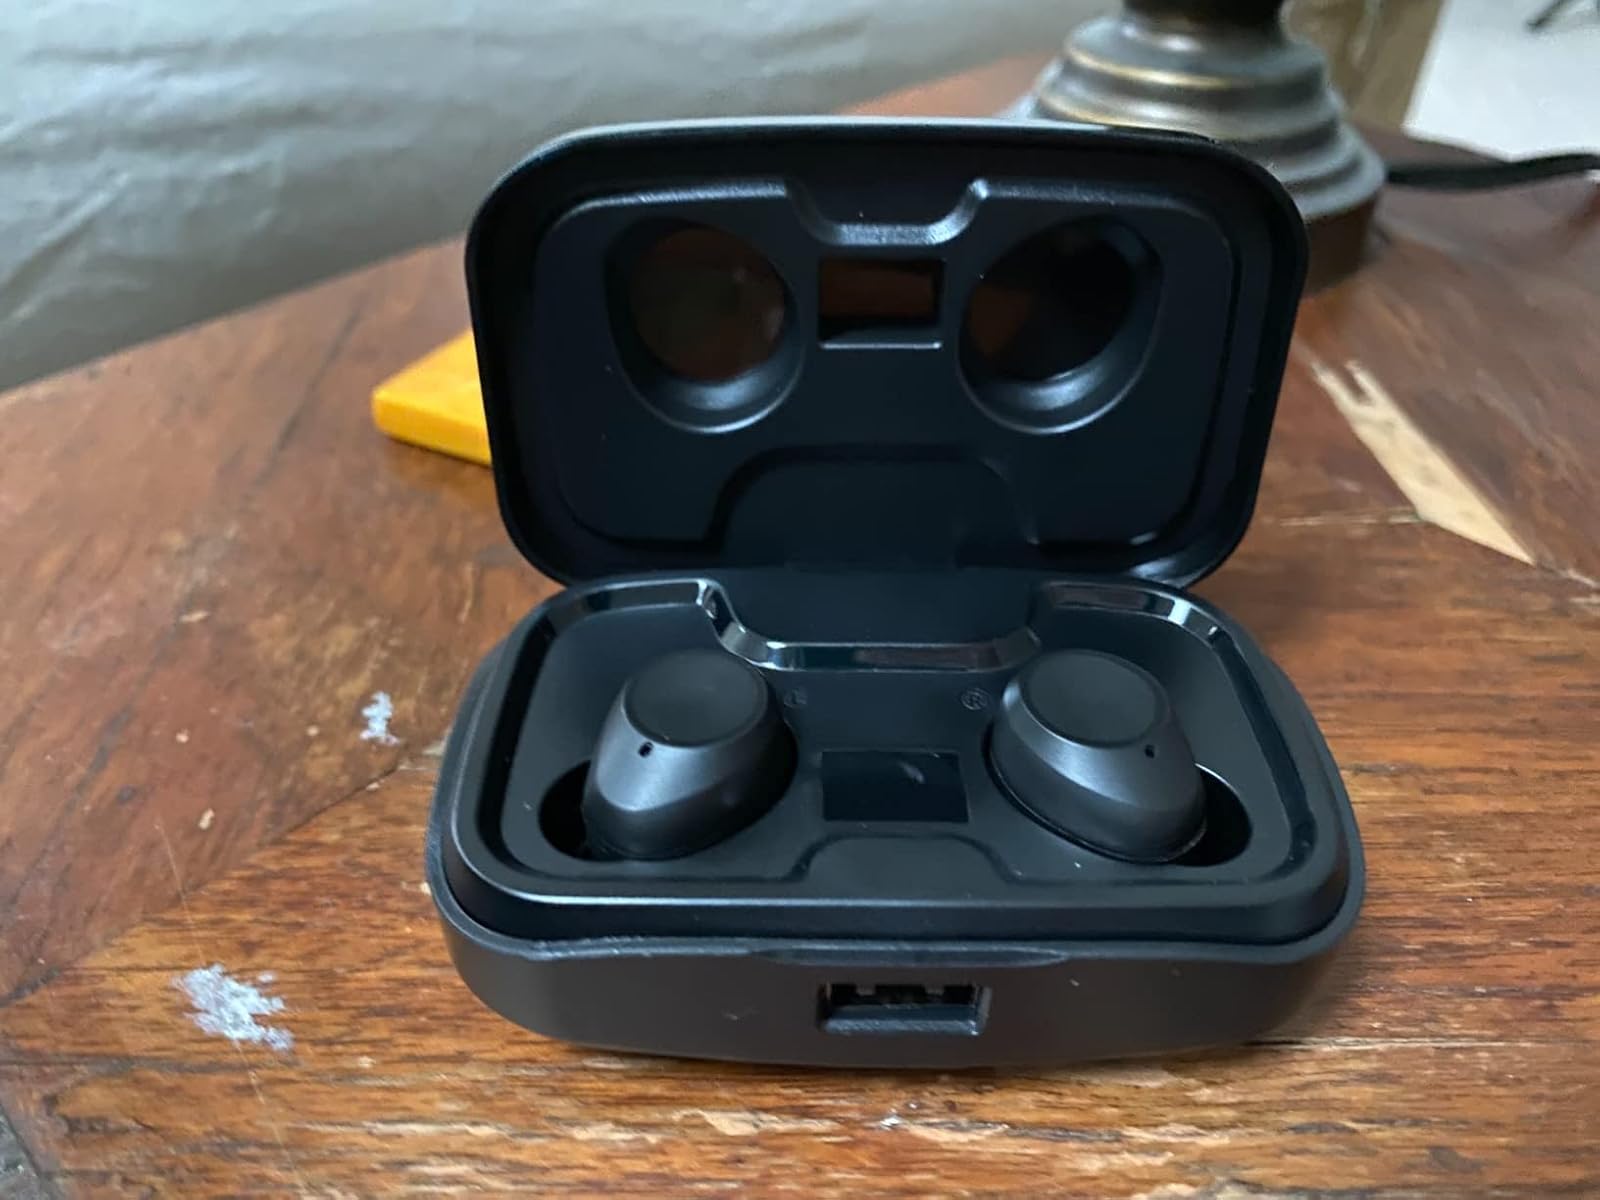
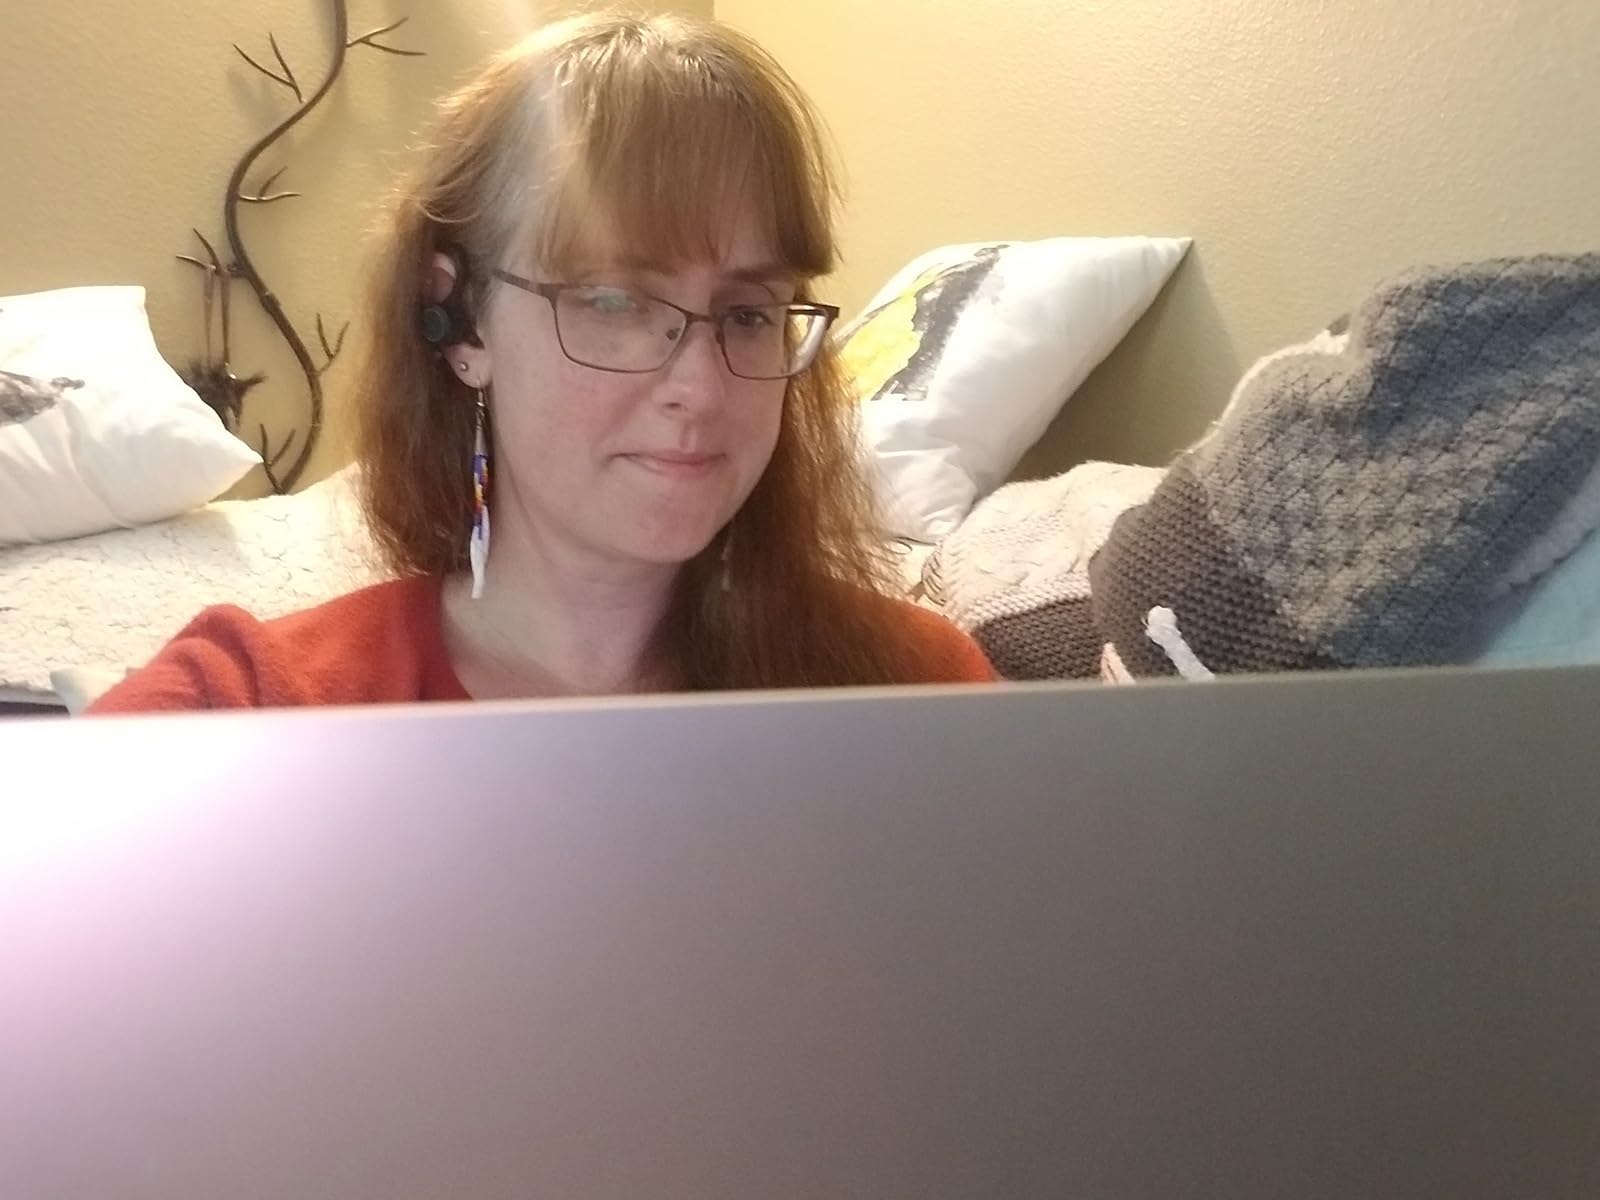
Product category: earbuds
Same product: no